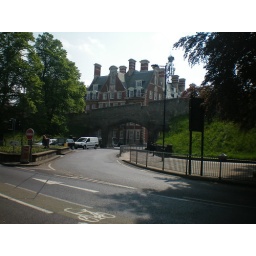
Roman wall over the road